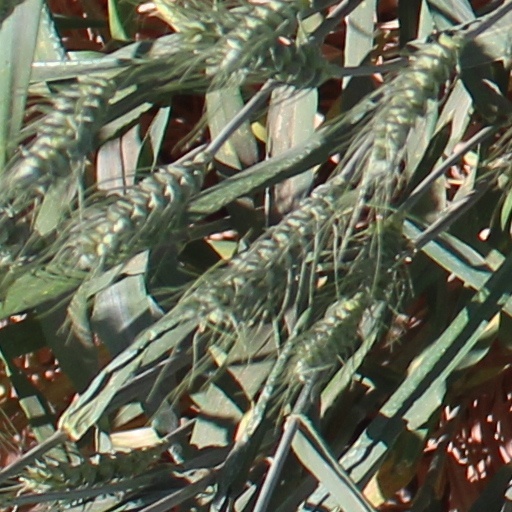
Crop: wheat